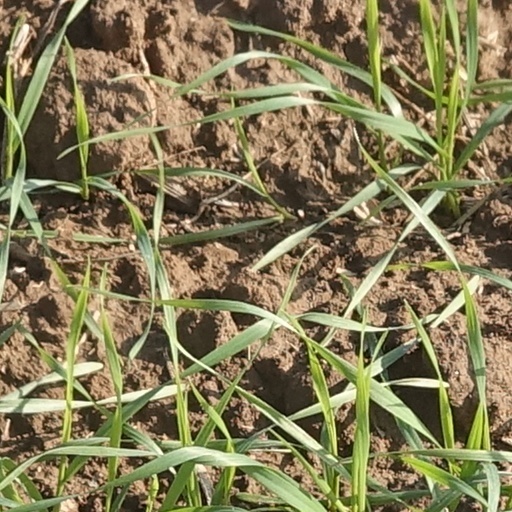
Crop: wheat